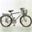
Label: bicycle